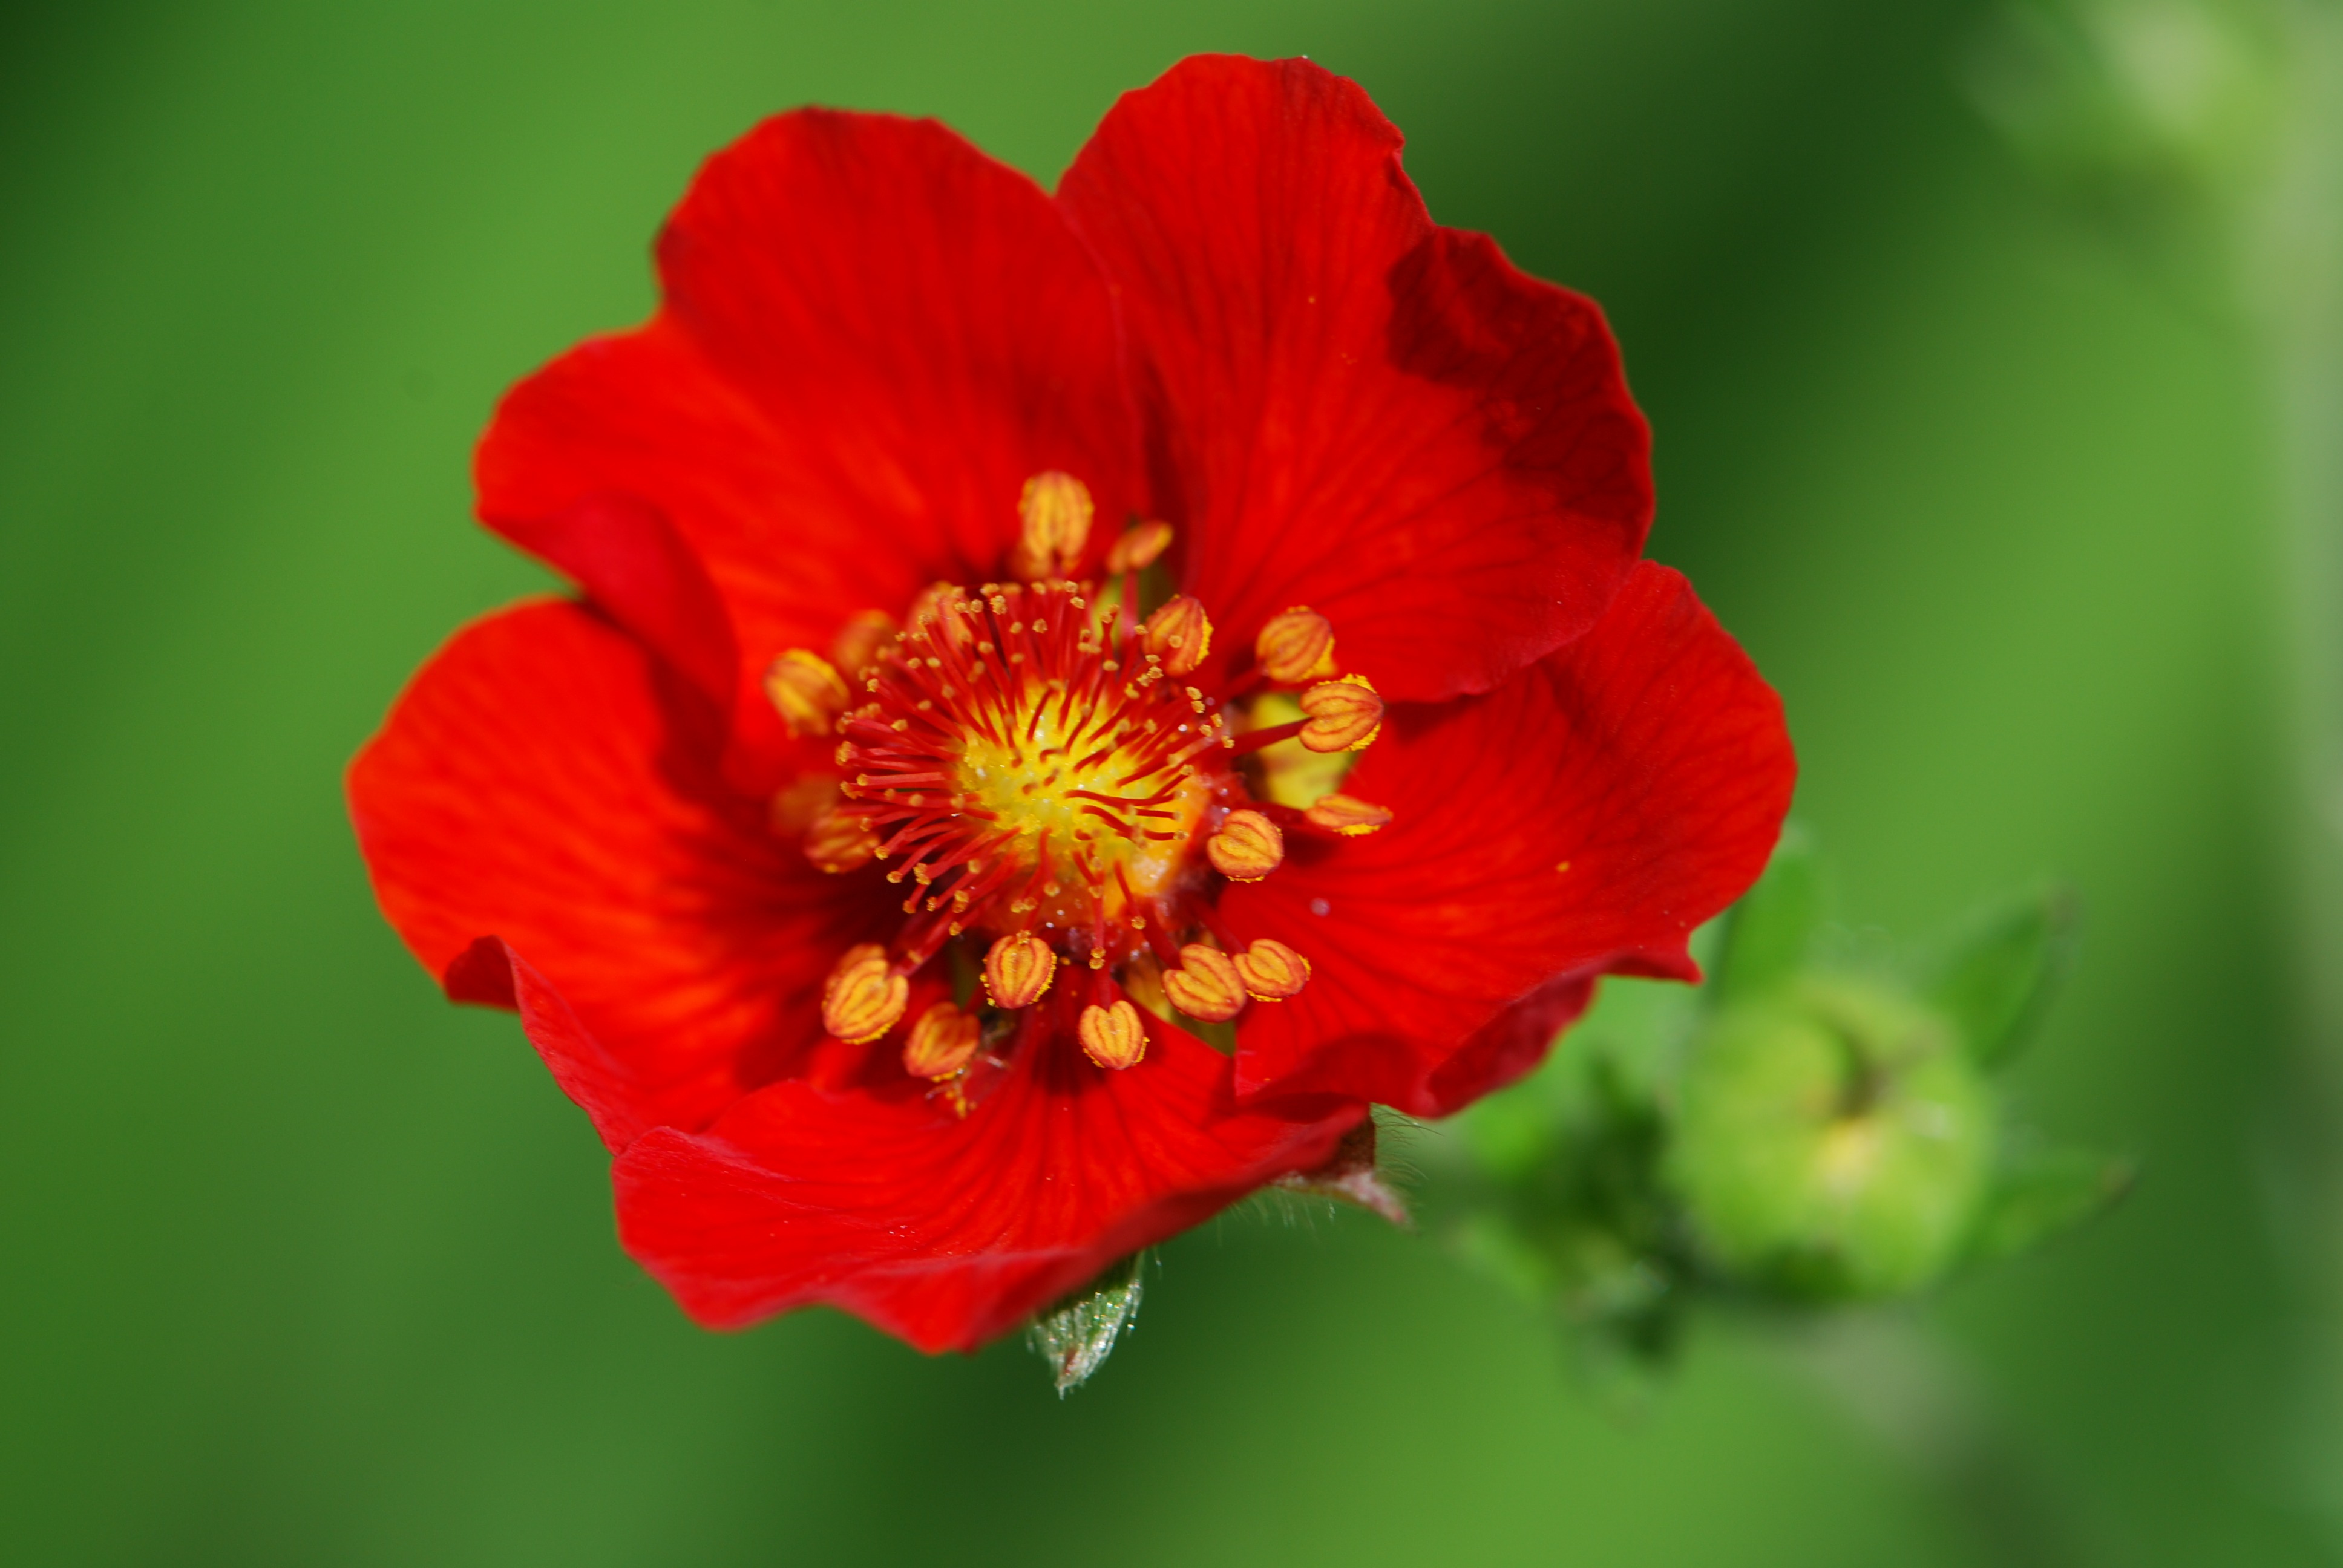
blossom, plant, flower, petal, bloom, green, red, garden, flora, wildflower, poppy, coquelicot, macro photography, flowering plant, annual plant, plant stem, land plant, garden cosmos